James Woolsey

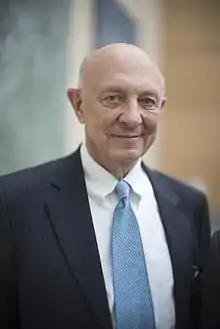
Woolsey in 2015

Robert James Woolsey Jr. (born September 21, 1941) is an American lawyer who has served in various senior positions. He headed the Central Intelligence Agency as Director of Central Intelligence from February 5, 1993, until January 10, 1995. He held a variety of government positions in the 1970s and 1980s, including as United States Under Secretary of the Navy from 1977 to 1979, and was involved in treaty negotiations with the Soviet Union for five years in the 1980s. His career also included time as a professional lawyer, venture capitalist and investor in the private sector.